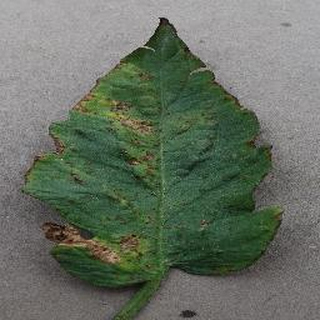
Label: tomato_bacterial_spot